Connie Mack

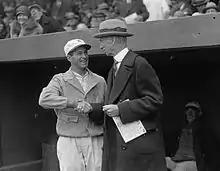
Senators' manager Bucky Harris and Mack, Opening Day, April 13, 1926, Griffith Stadium, D.C.; Senators won in the 9th, 1–0

With the 1929 onset of the Great Depression, Mack struggled financially again, and was forced to sell the best players from his second great championship team, such as Lefty Grove and Jimmie Foxx, to stay in business.